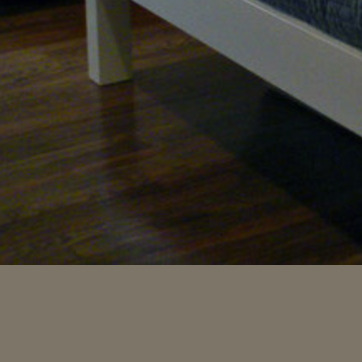
Material: wood